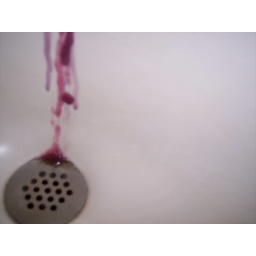
spotted this in the bathroom at school. eww.